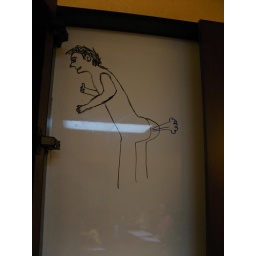
from the dry erase board concealed behind doors in the massage/ fitness upstairs office meeting room.